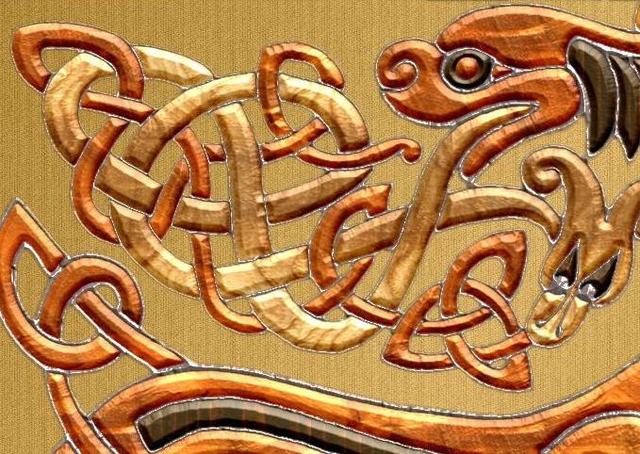
Texture: interlaced